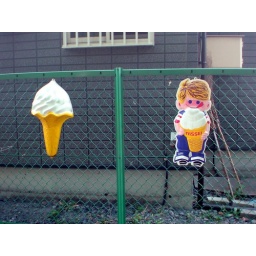
two of many signs hung on a fence next to an ice-cream/ soft-serve stand in Akatsuka, Itabashi-ku.